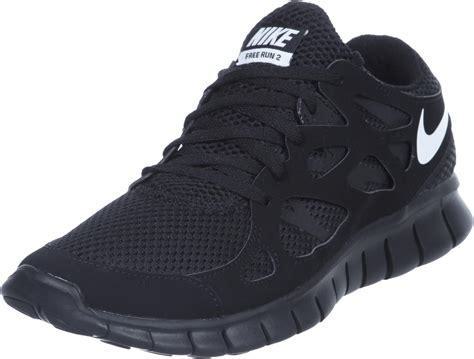
Brand: Nike
Model: Free Run 2